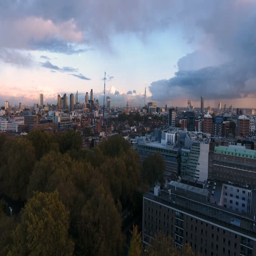
aerial push in view at sunset